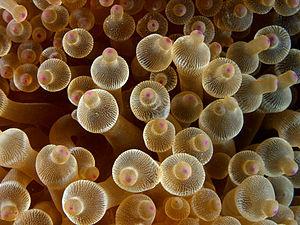
Un Anémone à bouts renflés (Entacmaea quadricolor). Español: Anemona burbuja (Entacmaea quadricolor).
Entacmaea quadricolor, communément nommé Anémone à bouts renflés entre autres nom vernaculaire, est une anémone de mer de la famille des actiniidés. C'est la seule espèce du genre Entacmaea.